Akeem Hunt

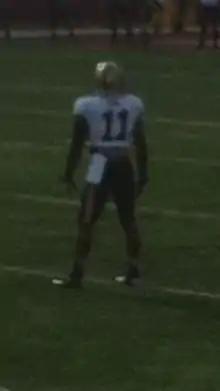
Hunt with Purdue in 2012

Akeem Bernard Hunt (born February 22, 1993) is an American former professional football running back. He was signed by the New York Giants as an undrafted free agent in 2015. He played college football at Purdue University. He was also a member of the Baltimore Ravens, Houston Texans, Kansas City Chiefs, Orlando Apollos, Tennessee Titans, and Ottawa Redblacks.